Saia Piukala

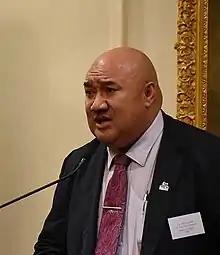
Saia Piukala in 2018

Saia Ma’u Piukala is a Tongan politician, surgeon, and former Cabinet Minister.